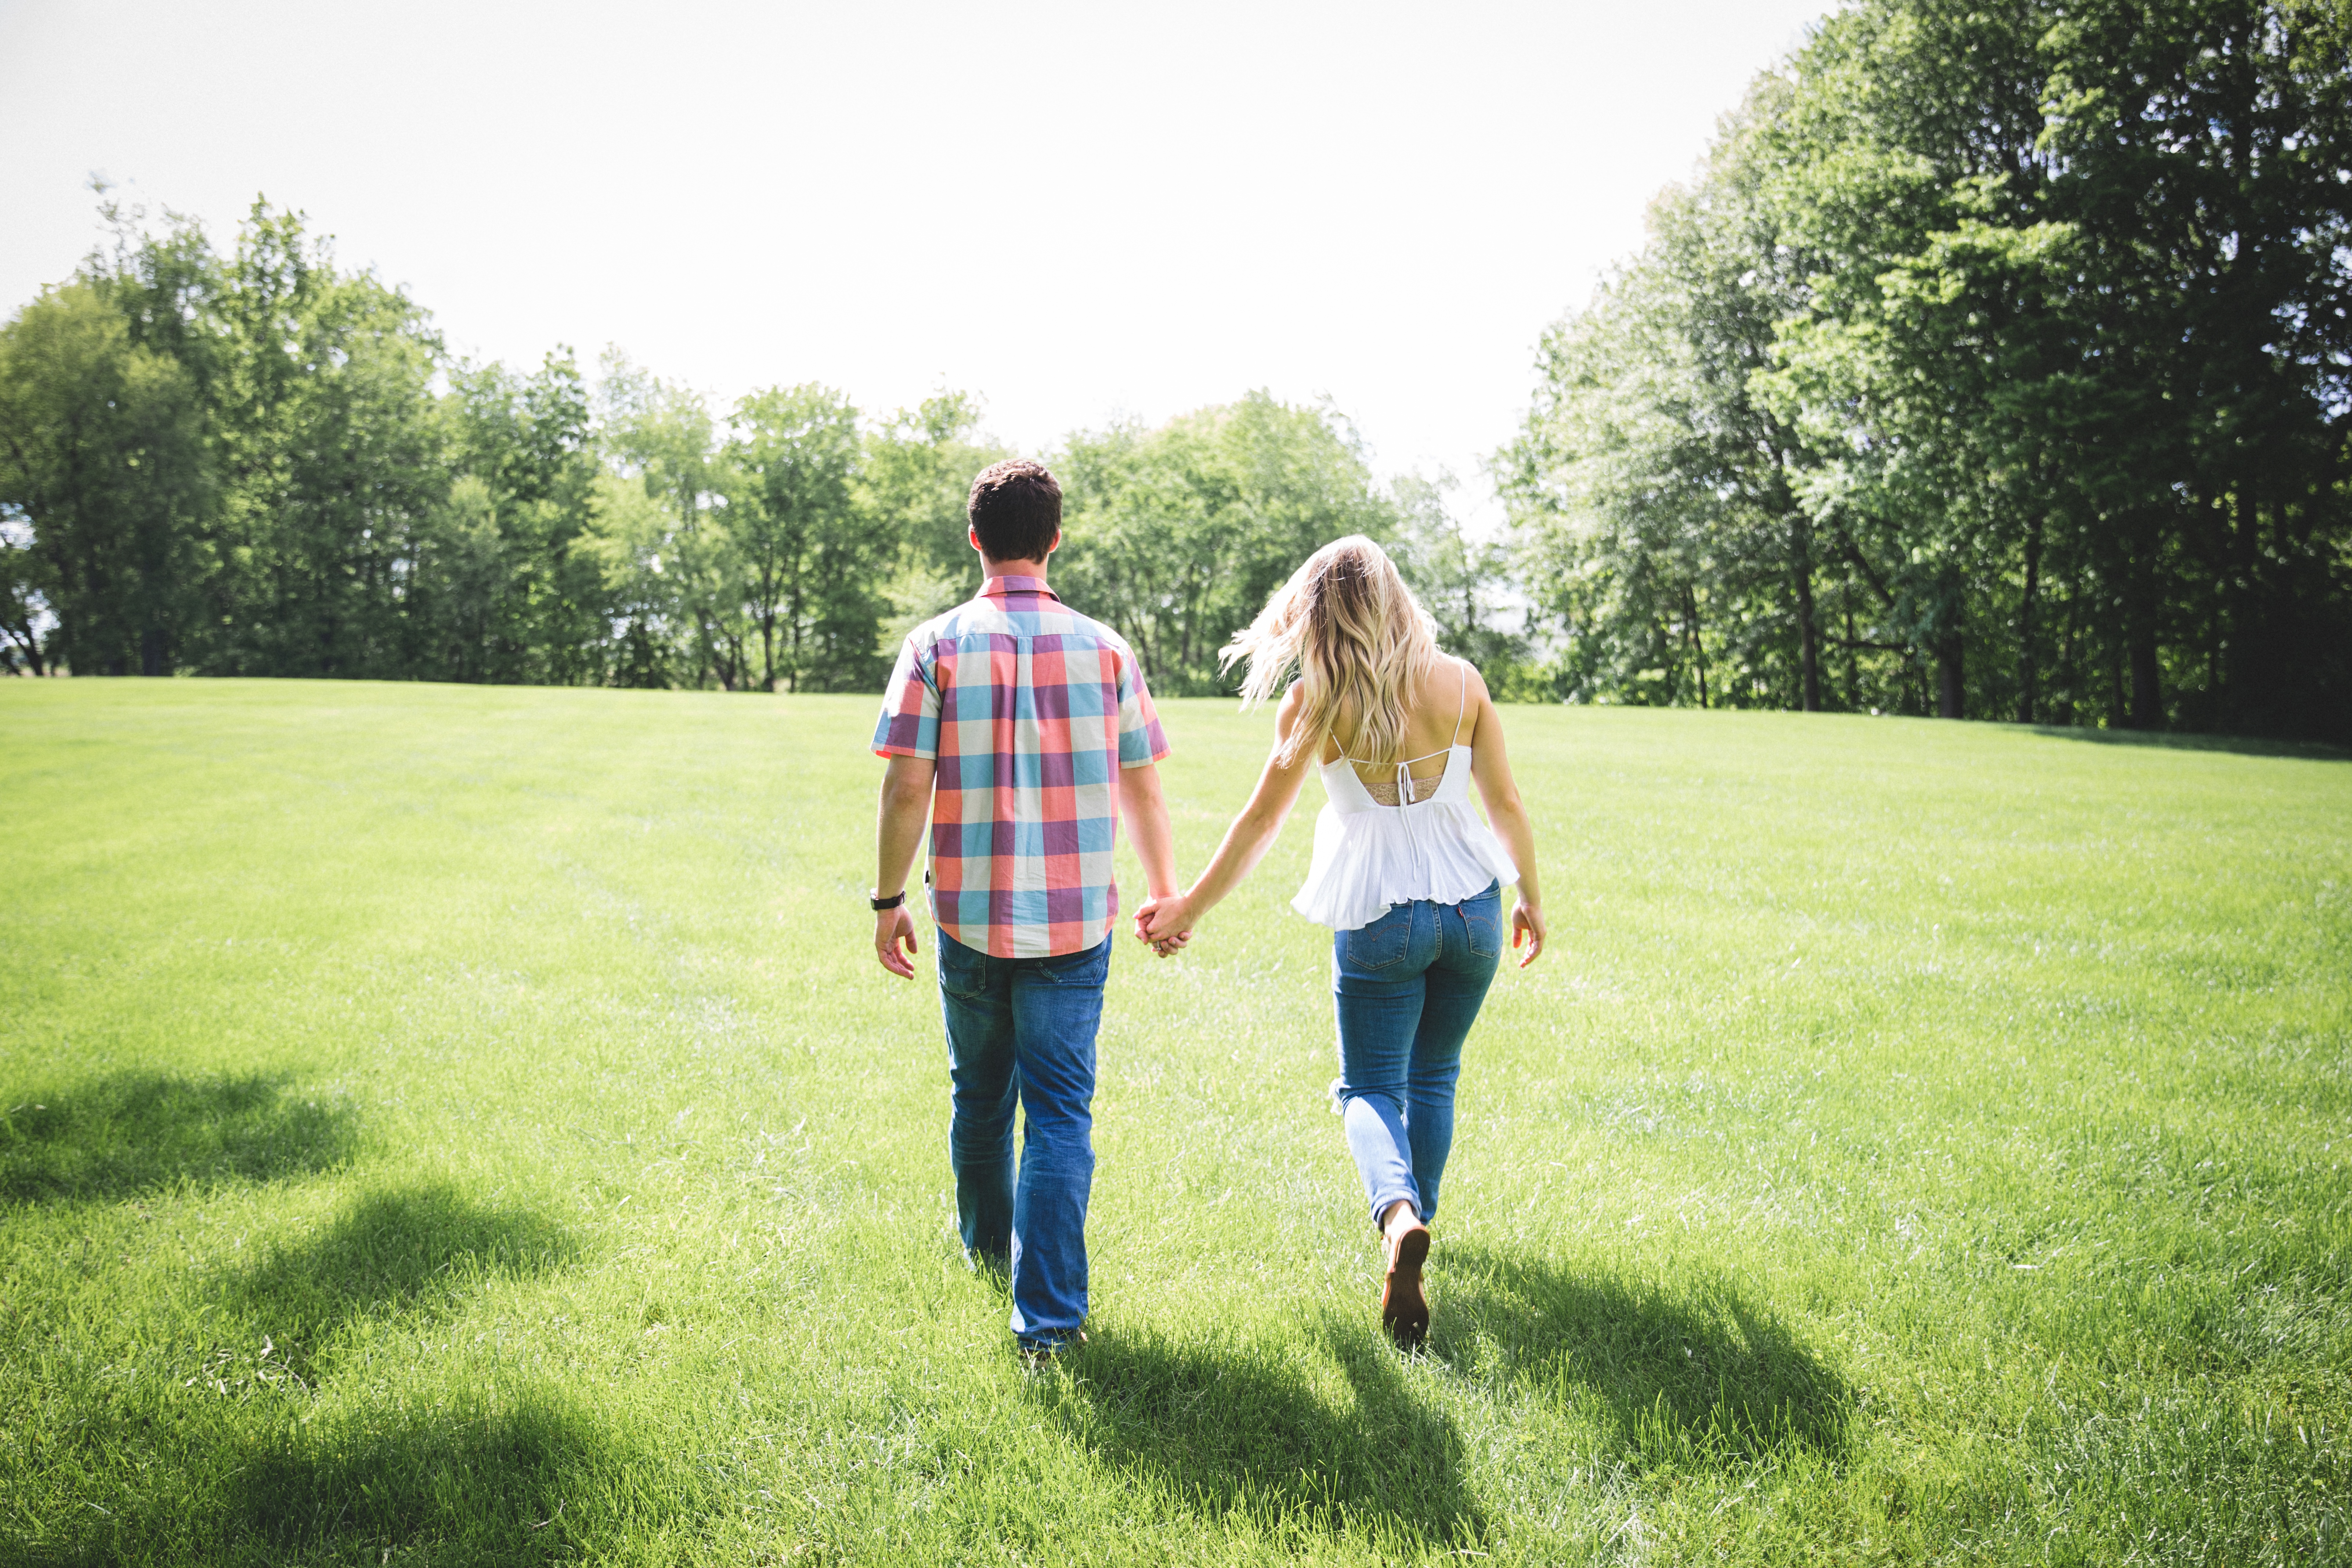
grass, people, lawn, meadow, green, leisure, picnic